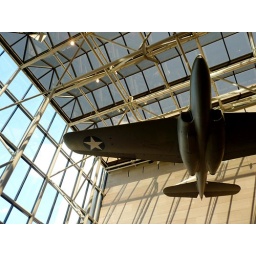
flyin' high, high, like a bird in the sky ...